2019 Venezuelan uprising attempt

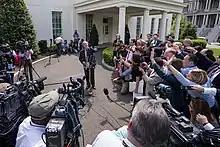
US National Security Adviser John Bolton speaks to press outside the White House on 30 April

Unnamed sources told CNN that the United States Department of State was caught off guard by Guaidó's decision to launch the "final phase" a day earlier than expected. US President Donald Trump has expressed frustration that "some aides are more openly teasing military intervention", according to CNN, and expressed skepticism about the reliability of US intelligence that suggested that senior Maduro allies were preparing to defect.